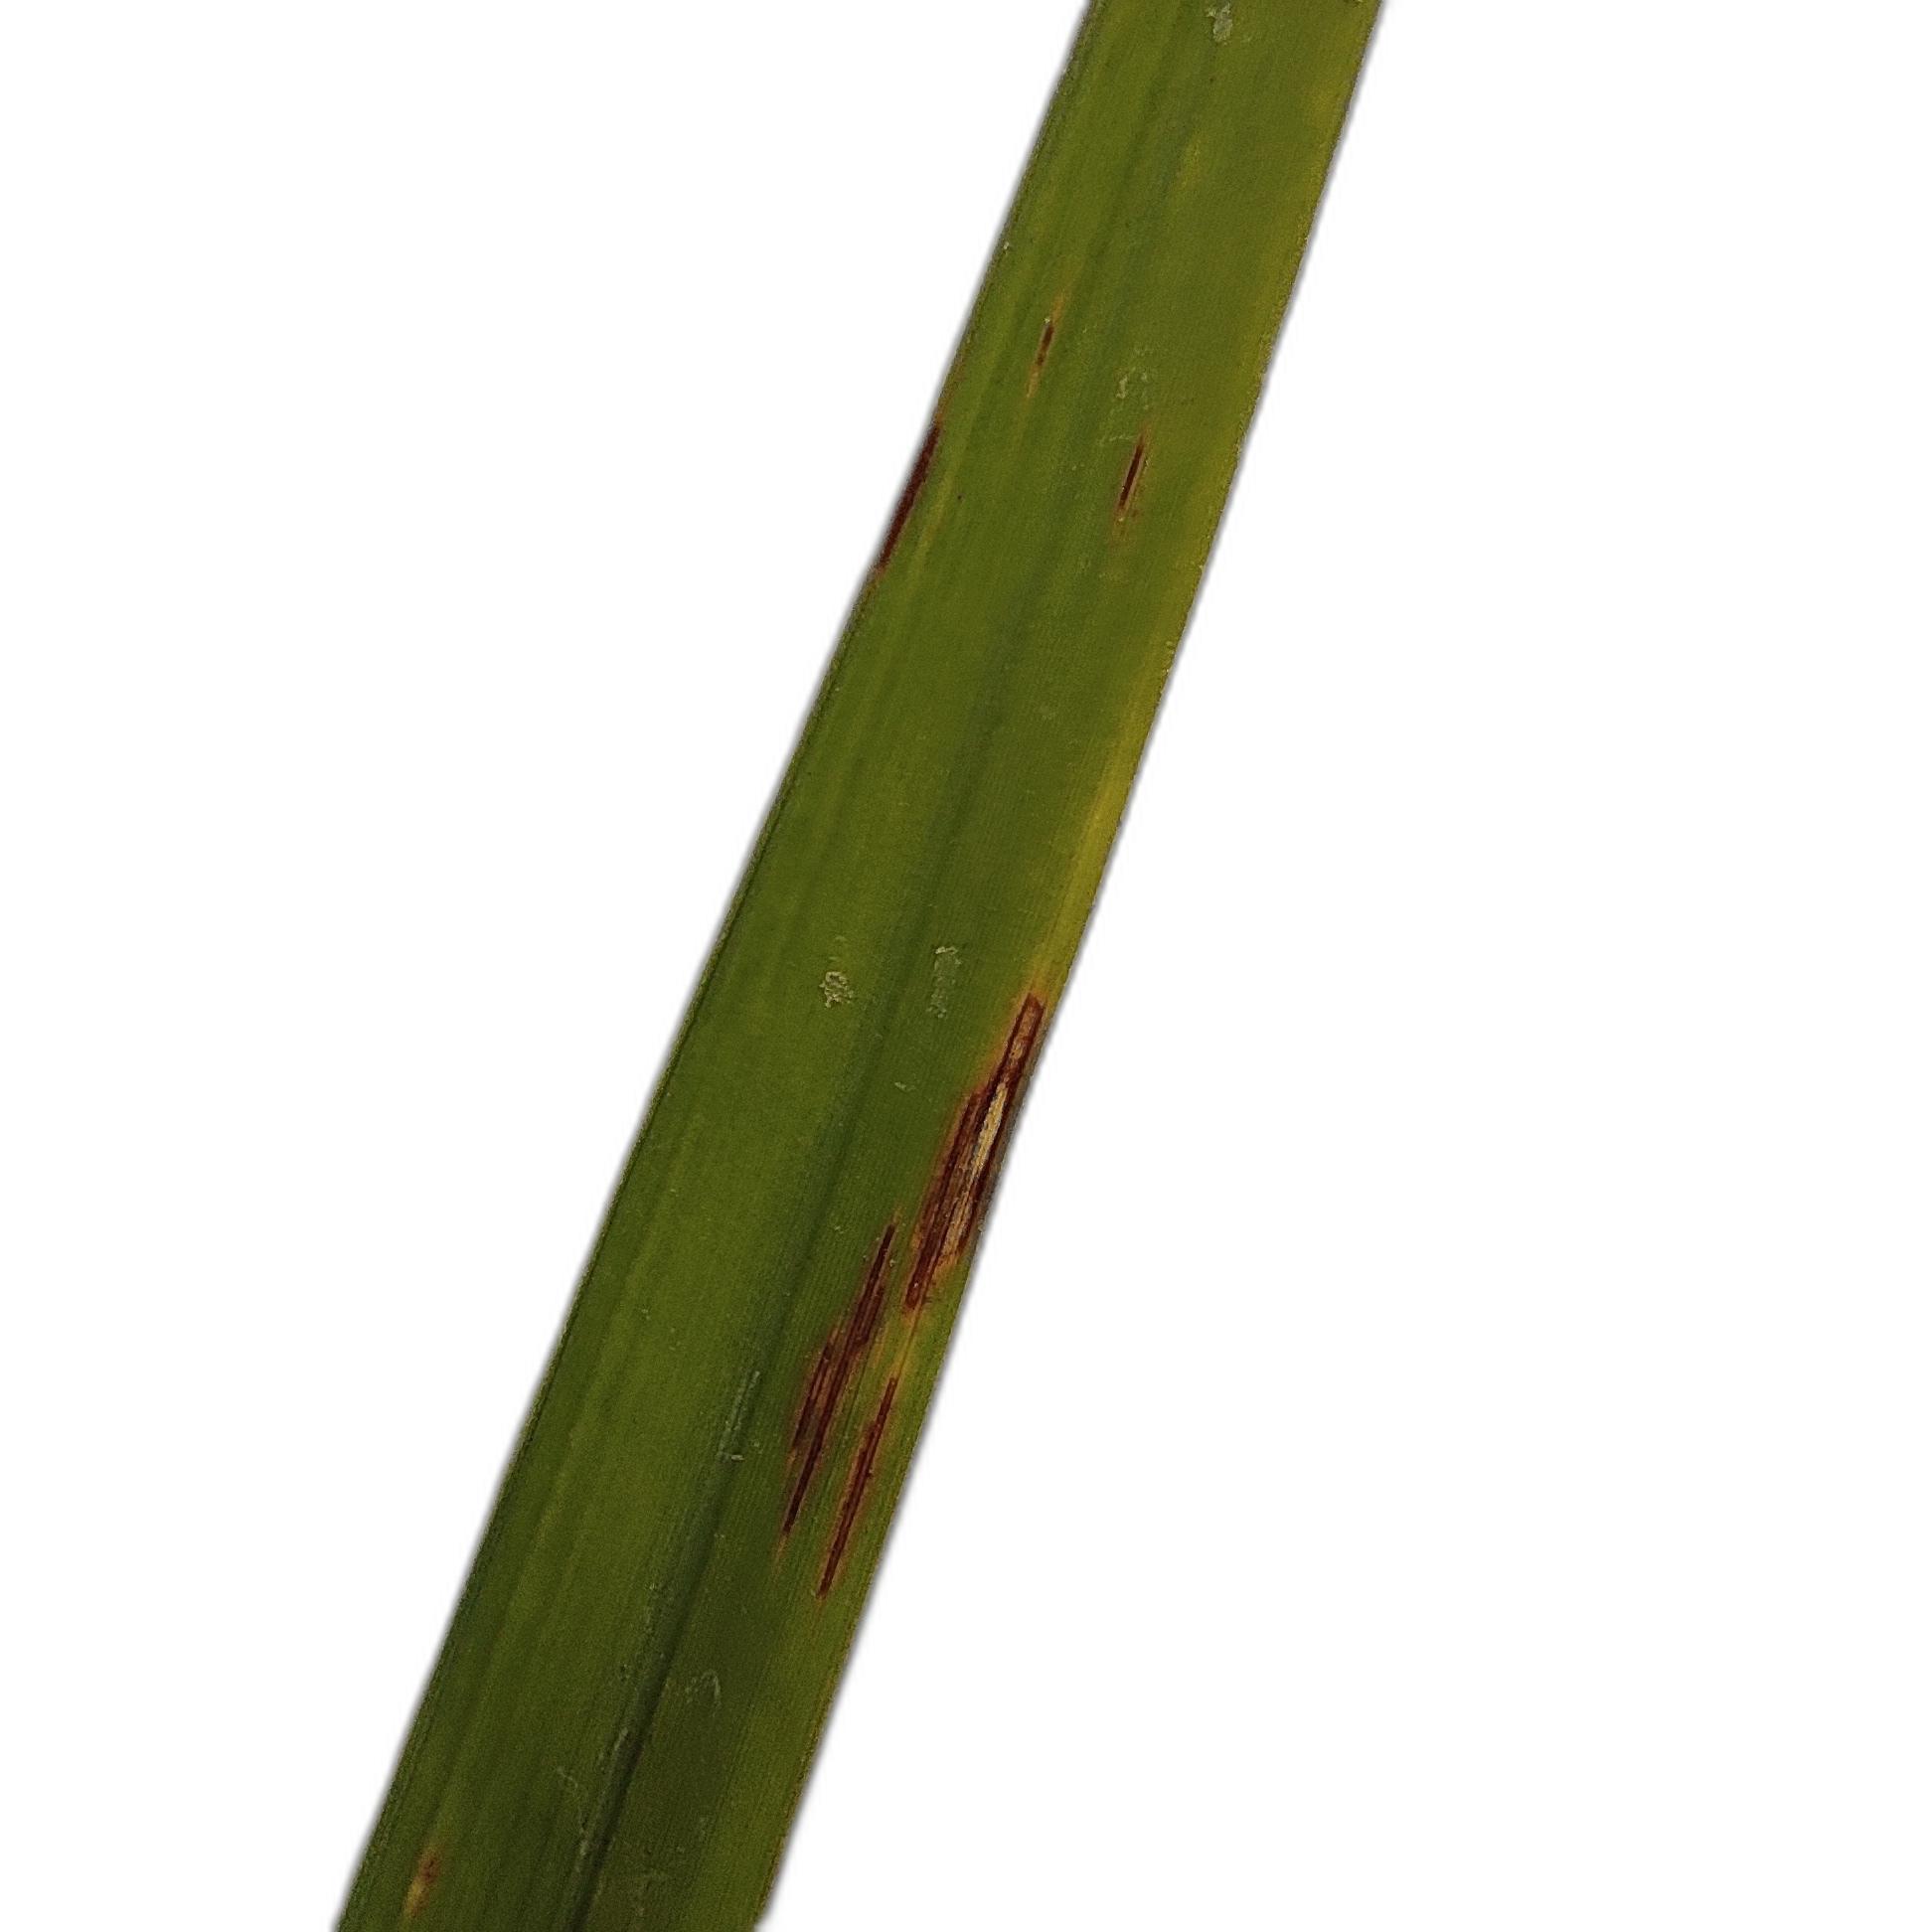
Label: Rice Blast